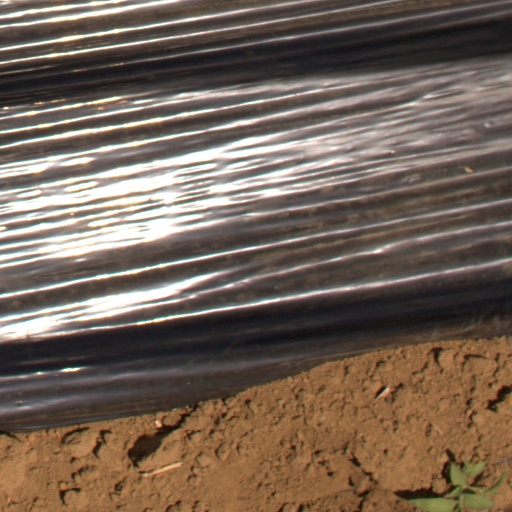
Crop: Jerusalem artichoke